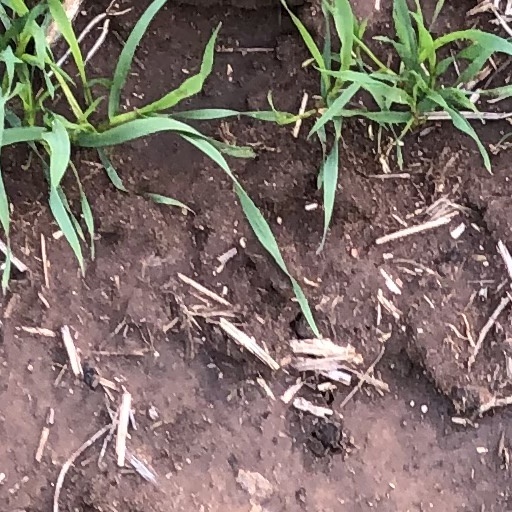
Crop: wheat